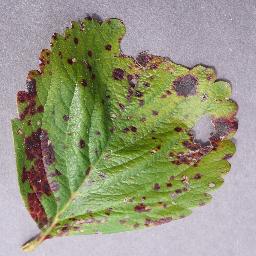
Label: Strawberry___Leaf_scorch